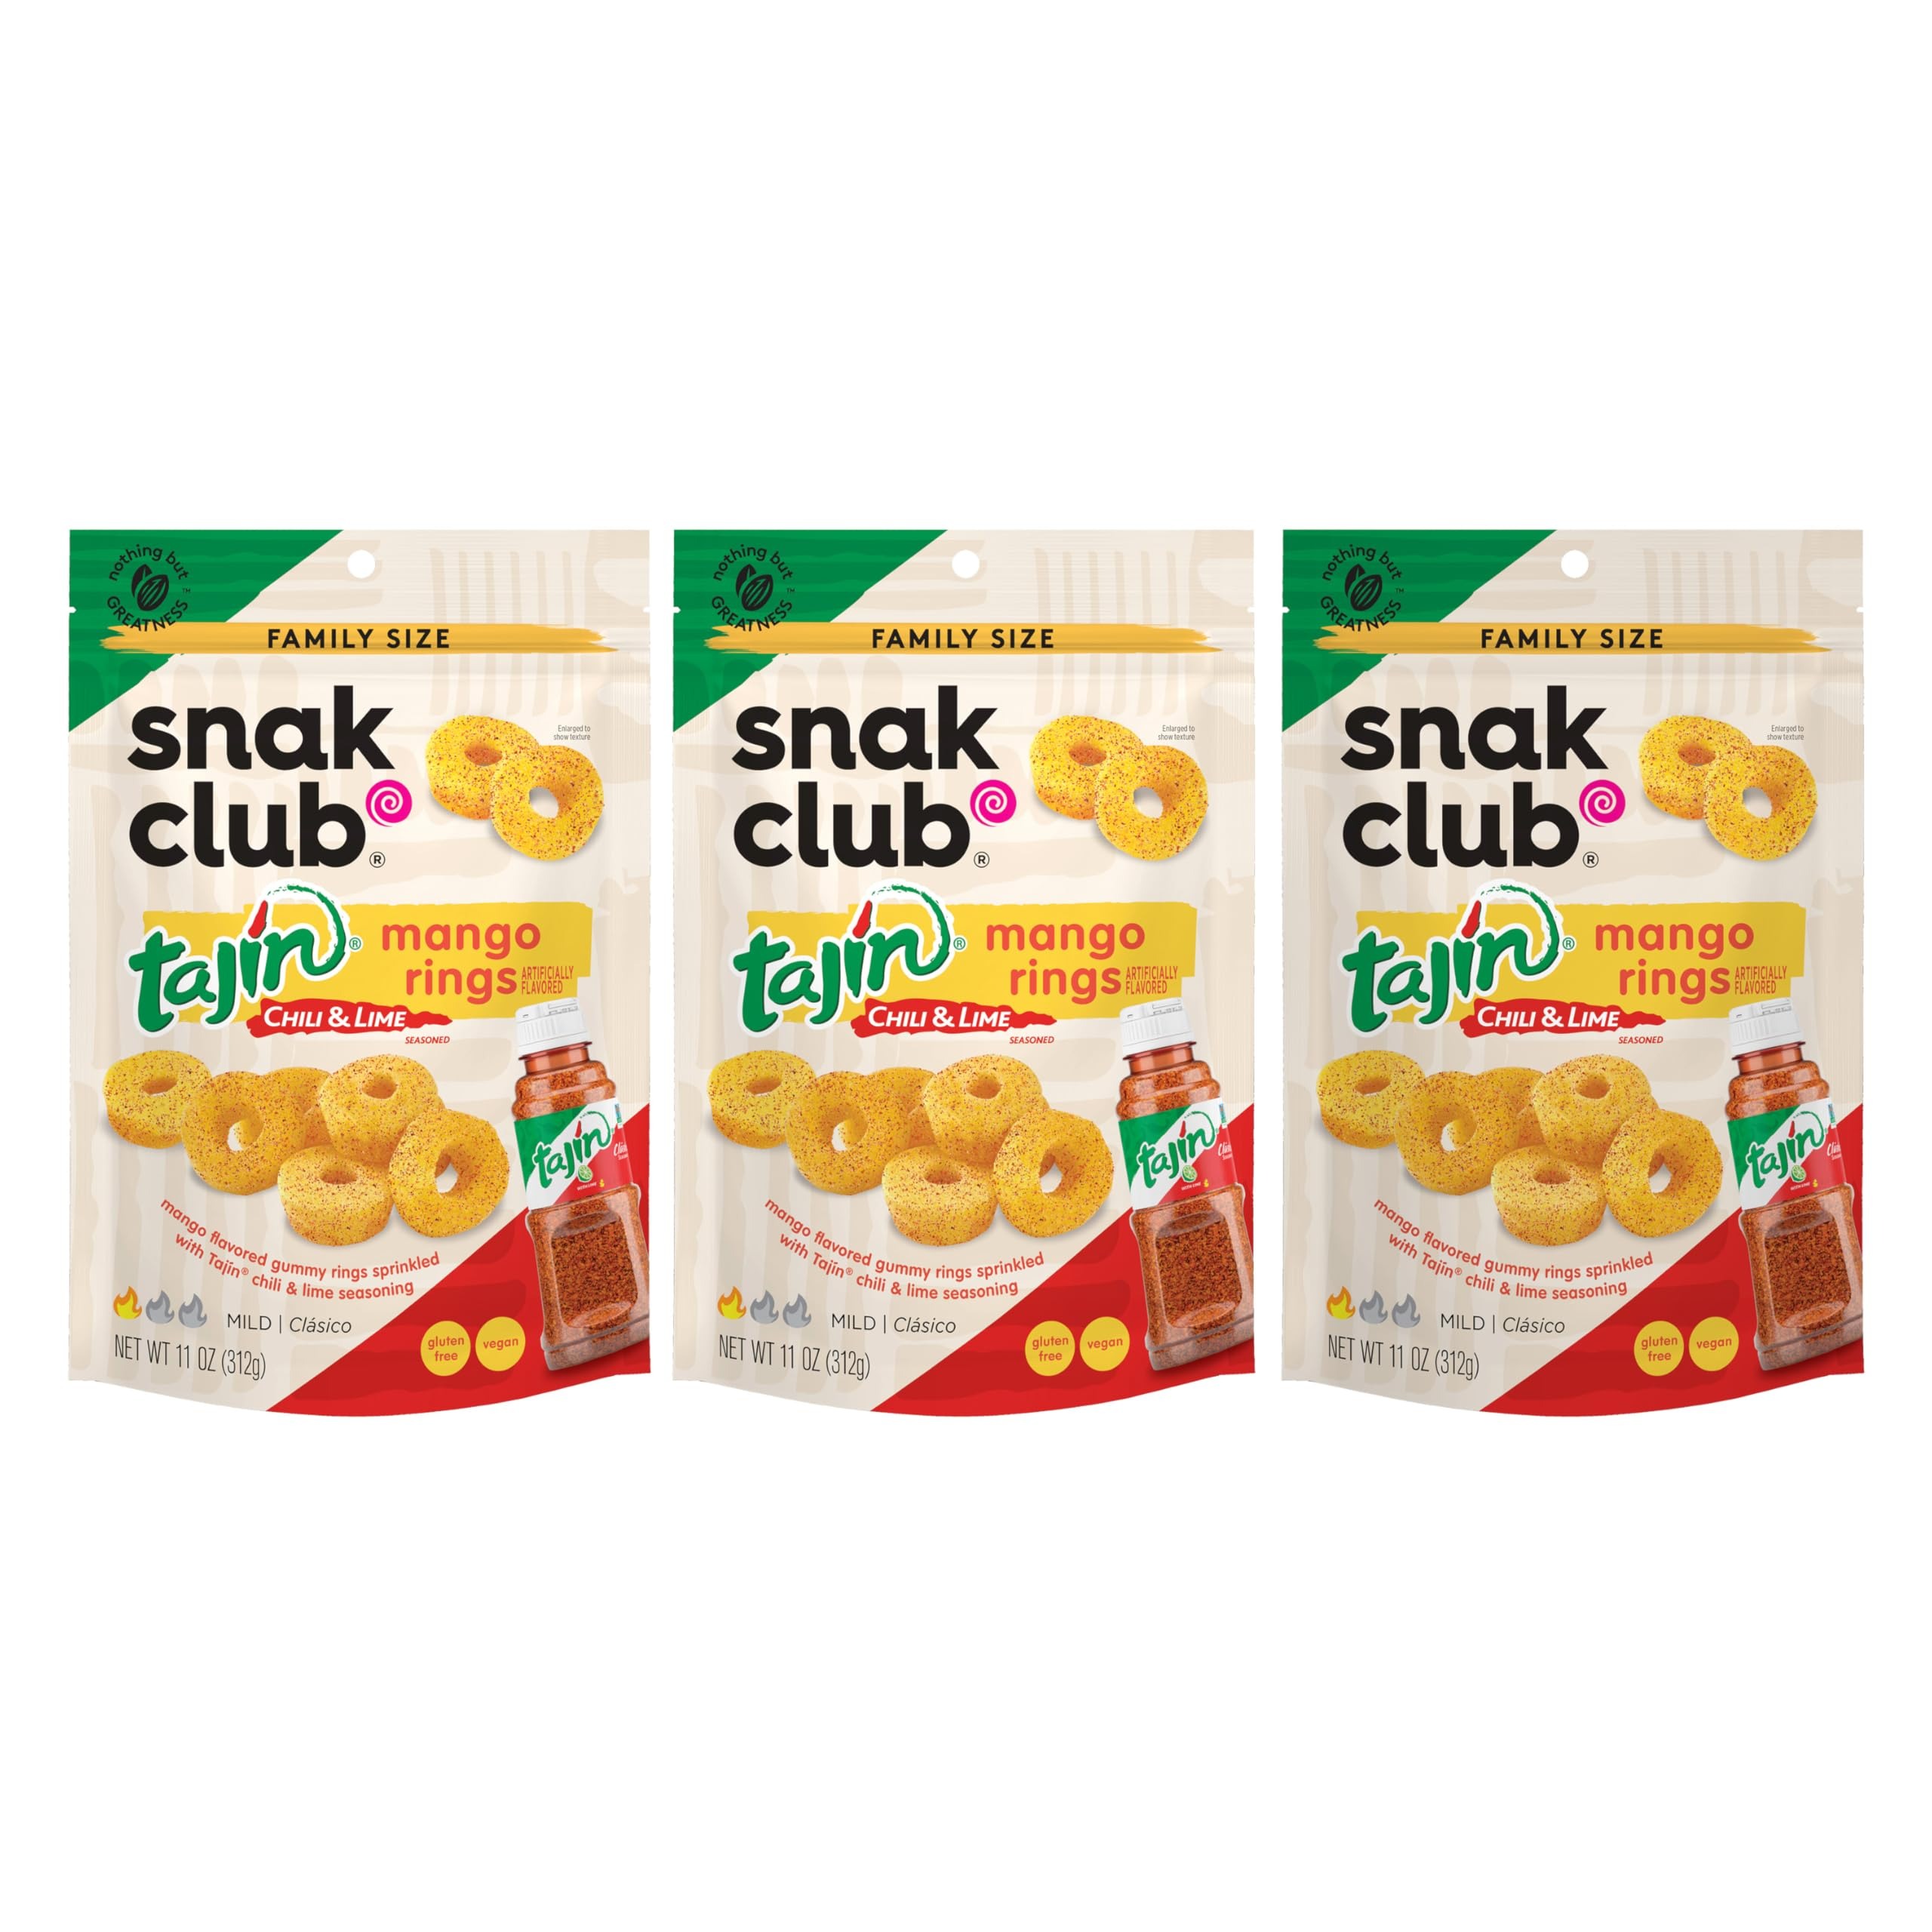
Item Name: Snak Club Tajin Mango Rings Gummy Candy, Fruit Candy Gummies with Chili and Lime Seasoning, Mild, Gluten-Free and Vegan Snacks, 11 oz Resealable Bags, 3 Pack
Bullet Point 1: Sweet and Spicy Tajin Mango Rings: These mouthwatering mango gummies are topped with Tajin Clasico seasoning, a mixture of chili peppers, sea salt, and lime. Mild in heat but bold in flavor, these gummy candies are sure to satisfy.
Bullet Point 2: Perfect for Any Snacker: Our juicy mango rings with Tajin Clasico are the ideal sweet treat for any snacker. Not only are these fruit gummies low in fat, but they are also a vegan and gluten-free snack, making them a great candy choice for many.
Bullet Point 3: Snacks for Every Occasion: These sweet and spicy mango candies are a delicious solution for your snacking needs. The Mexican candies are awesome as travel snacks and party treats or for at-home munching. You can even pack them as a lunch snack.
Bullet Point 4: Resealable Pouches: The 11 oz resealable bags make them the perfect sweet treat for sharing or solo-snacking. A touch of spice makes everything nice, and these unique gummies redefine everyday gourmet snacks for snack lovers.
Bullet Point 5: Other Snak Club Cravings: We don’t stop at craveable gummy and chewy candy. From raw, roasted, and seasoned nuts to trail mixes packed with protein and chocolate, we’ve got bold snacks for you whenever you need them.
Value: 3.0
Unit: Count

Price: 9.05